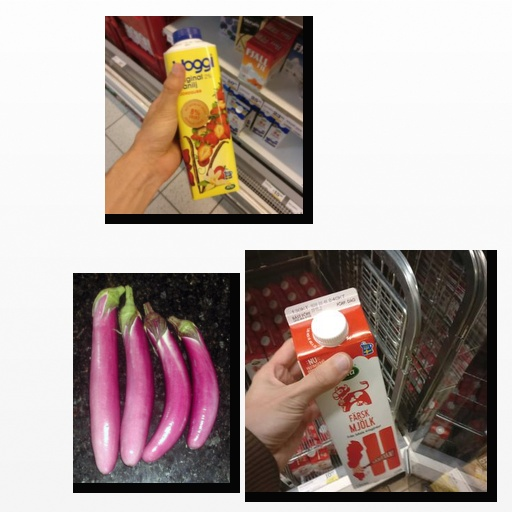
Food items: strawberry_yogurt, eggplant, milk